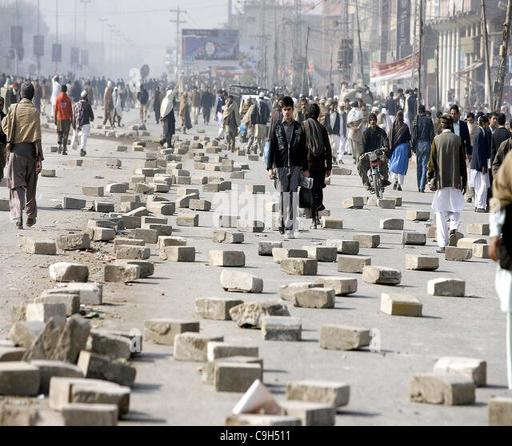
people pass through bricks which were pelted by angry protesters on road during protest demonstration of rickshaws